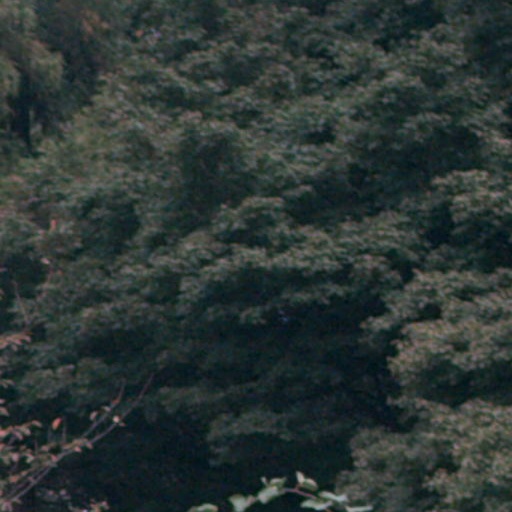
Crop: cassava